Seton Hall University

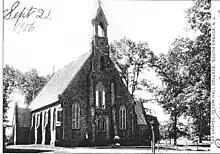
Immaculate Conception Chapel, built during the American Civil War

On April 30, 2010, the archbishop John J. Myers expressed concern about a planned offering of a course on same-sex marriage at Seton Hall University, saying it "troubles me greatly".